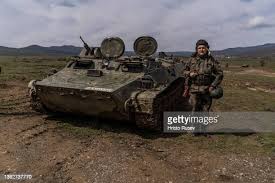
Label: MT_LB